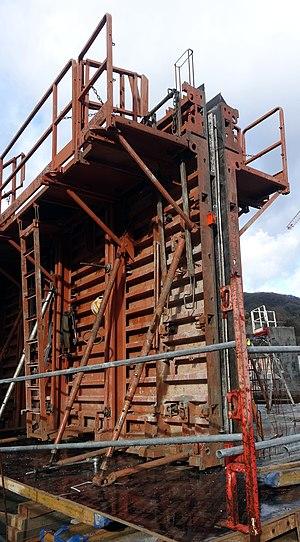
Coffrages métalliques
Une banche est un élément de coffrage d'abord utilisé dans la technique du pisé. Dans les travaux de bâtiment et travaux publics, on les utilise désormais principalement pour coffrer les murs de béton généralement armé. On parle alors de béton banché. Les banches peuvent être métalliques ou bien faites en bois.